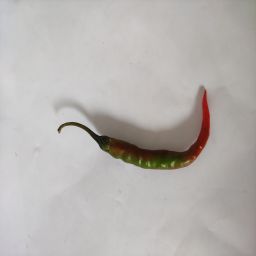
Crop: Chile Pepper
Quality: Ripe